Colonia Roma

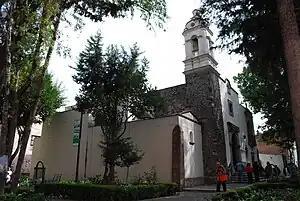
View of the Santa María de la Natividad Aztacalco church in La Romita.

La Romita is a small section of Roma which used to be an independent village and colonia and whose streets are still significantly different from the rest of Roma. The territory of modern Colonia Roma in pre-Hispanic times consisted of the very shallow waters of Lake Texcoco and a number of very small islands of firm ground, on one of which stood the village of Aztacalco. It was an independent village until the very early 20th century, when it was made its own colonia in 1903 with the name of La Romita. When Colonia Roma was created, Romita was officially incorporated into it, but the local residents fought redevelopment. The area has since developed semi-independently from the rest of Colonia Roma, both in infrastructure and socially. Even today, the area is relatively difficult to access, with narrow streets leading to a very small plaza and church called Santa María de la Natividad de Aztacalco (established in 1550). The local residents were of a significantly lower social class than the rest of Roma, with the wealthy residents avoiding it for fear of thieves. The area still has a reputation for crime and is found at the extreme northeast of the colonia near Metro Cuauhtémoc.